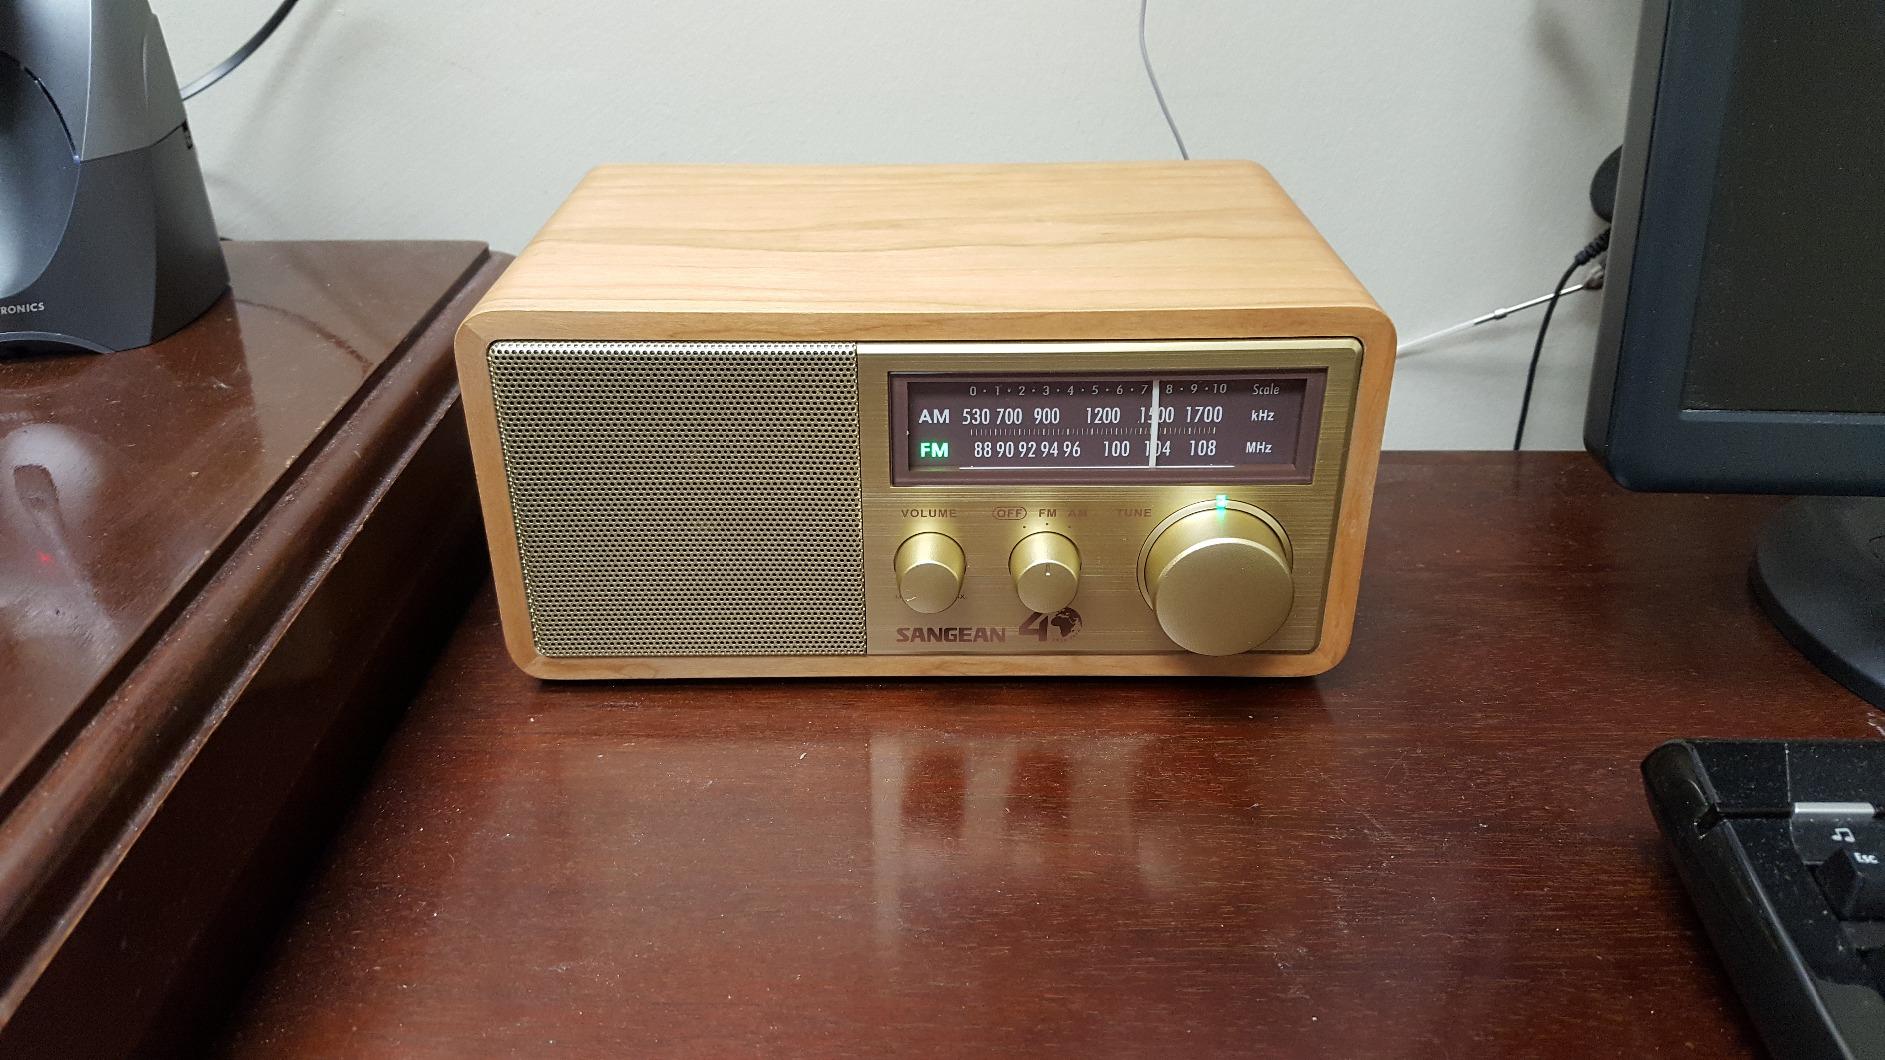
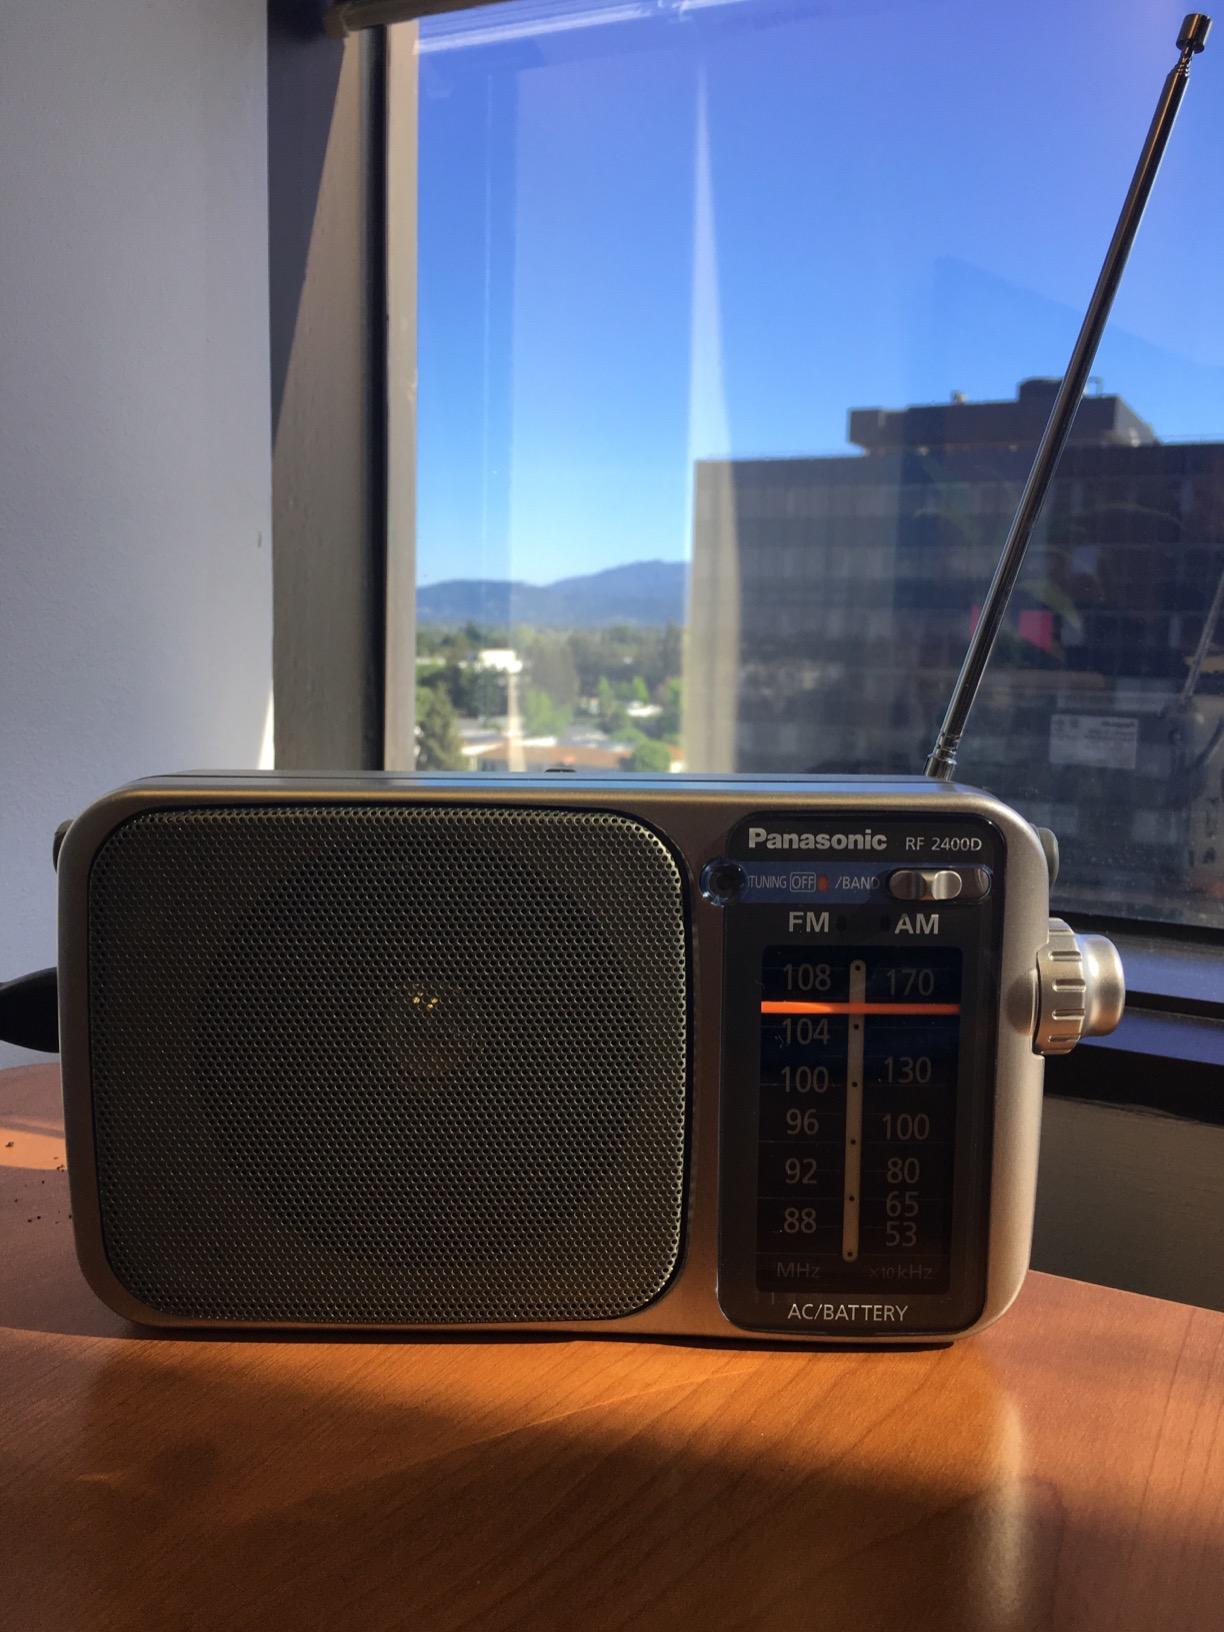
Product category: radio
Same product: no